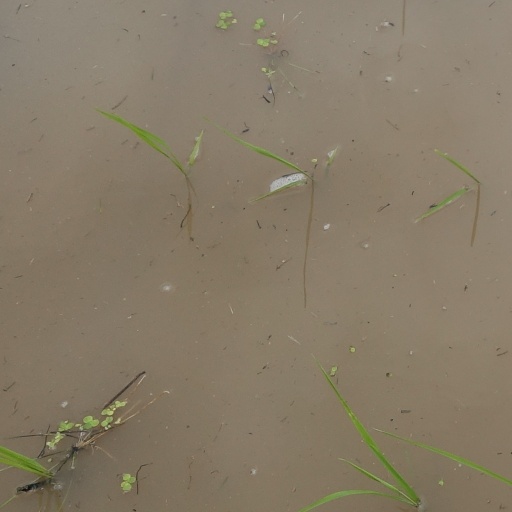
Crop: rice